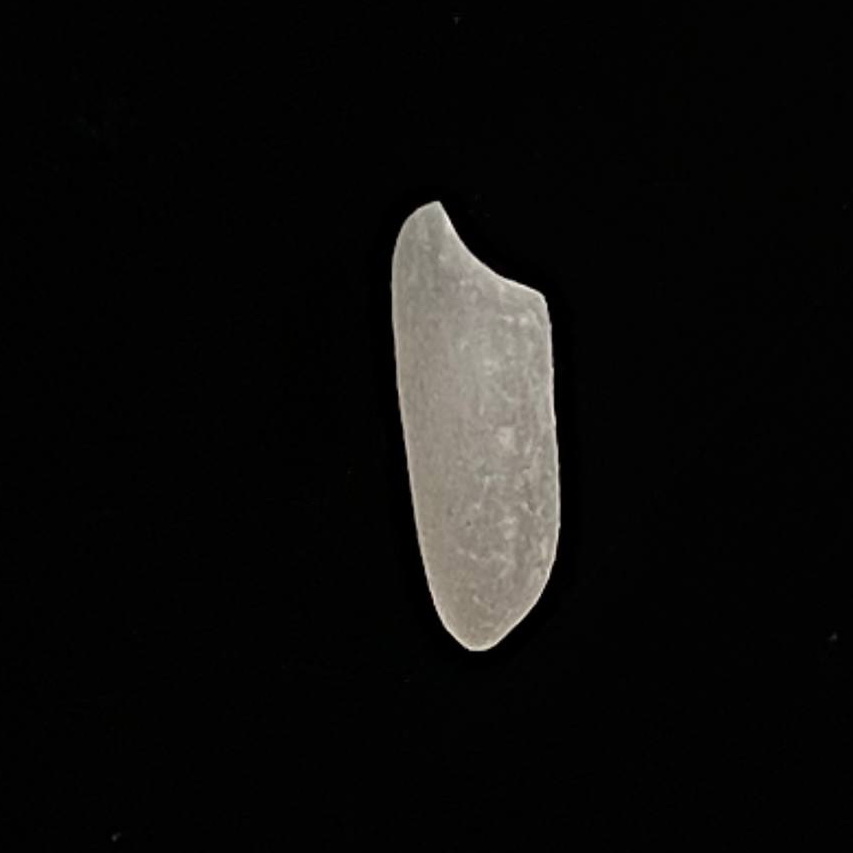
Rice variety: Katari_Polao